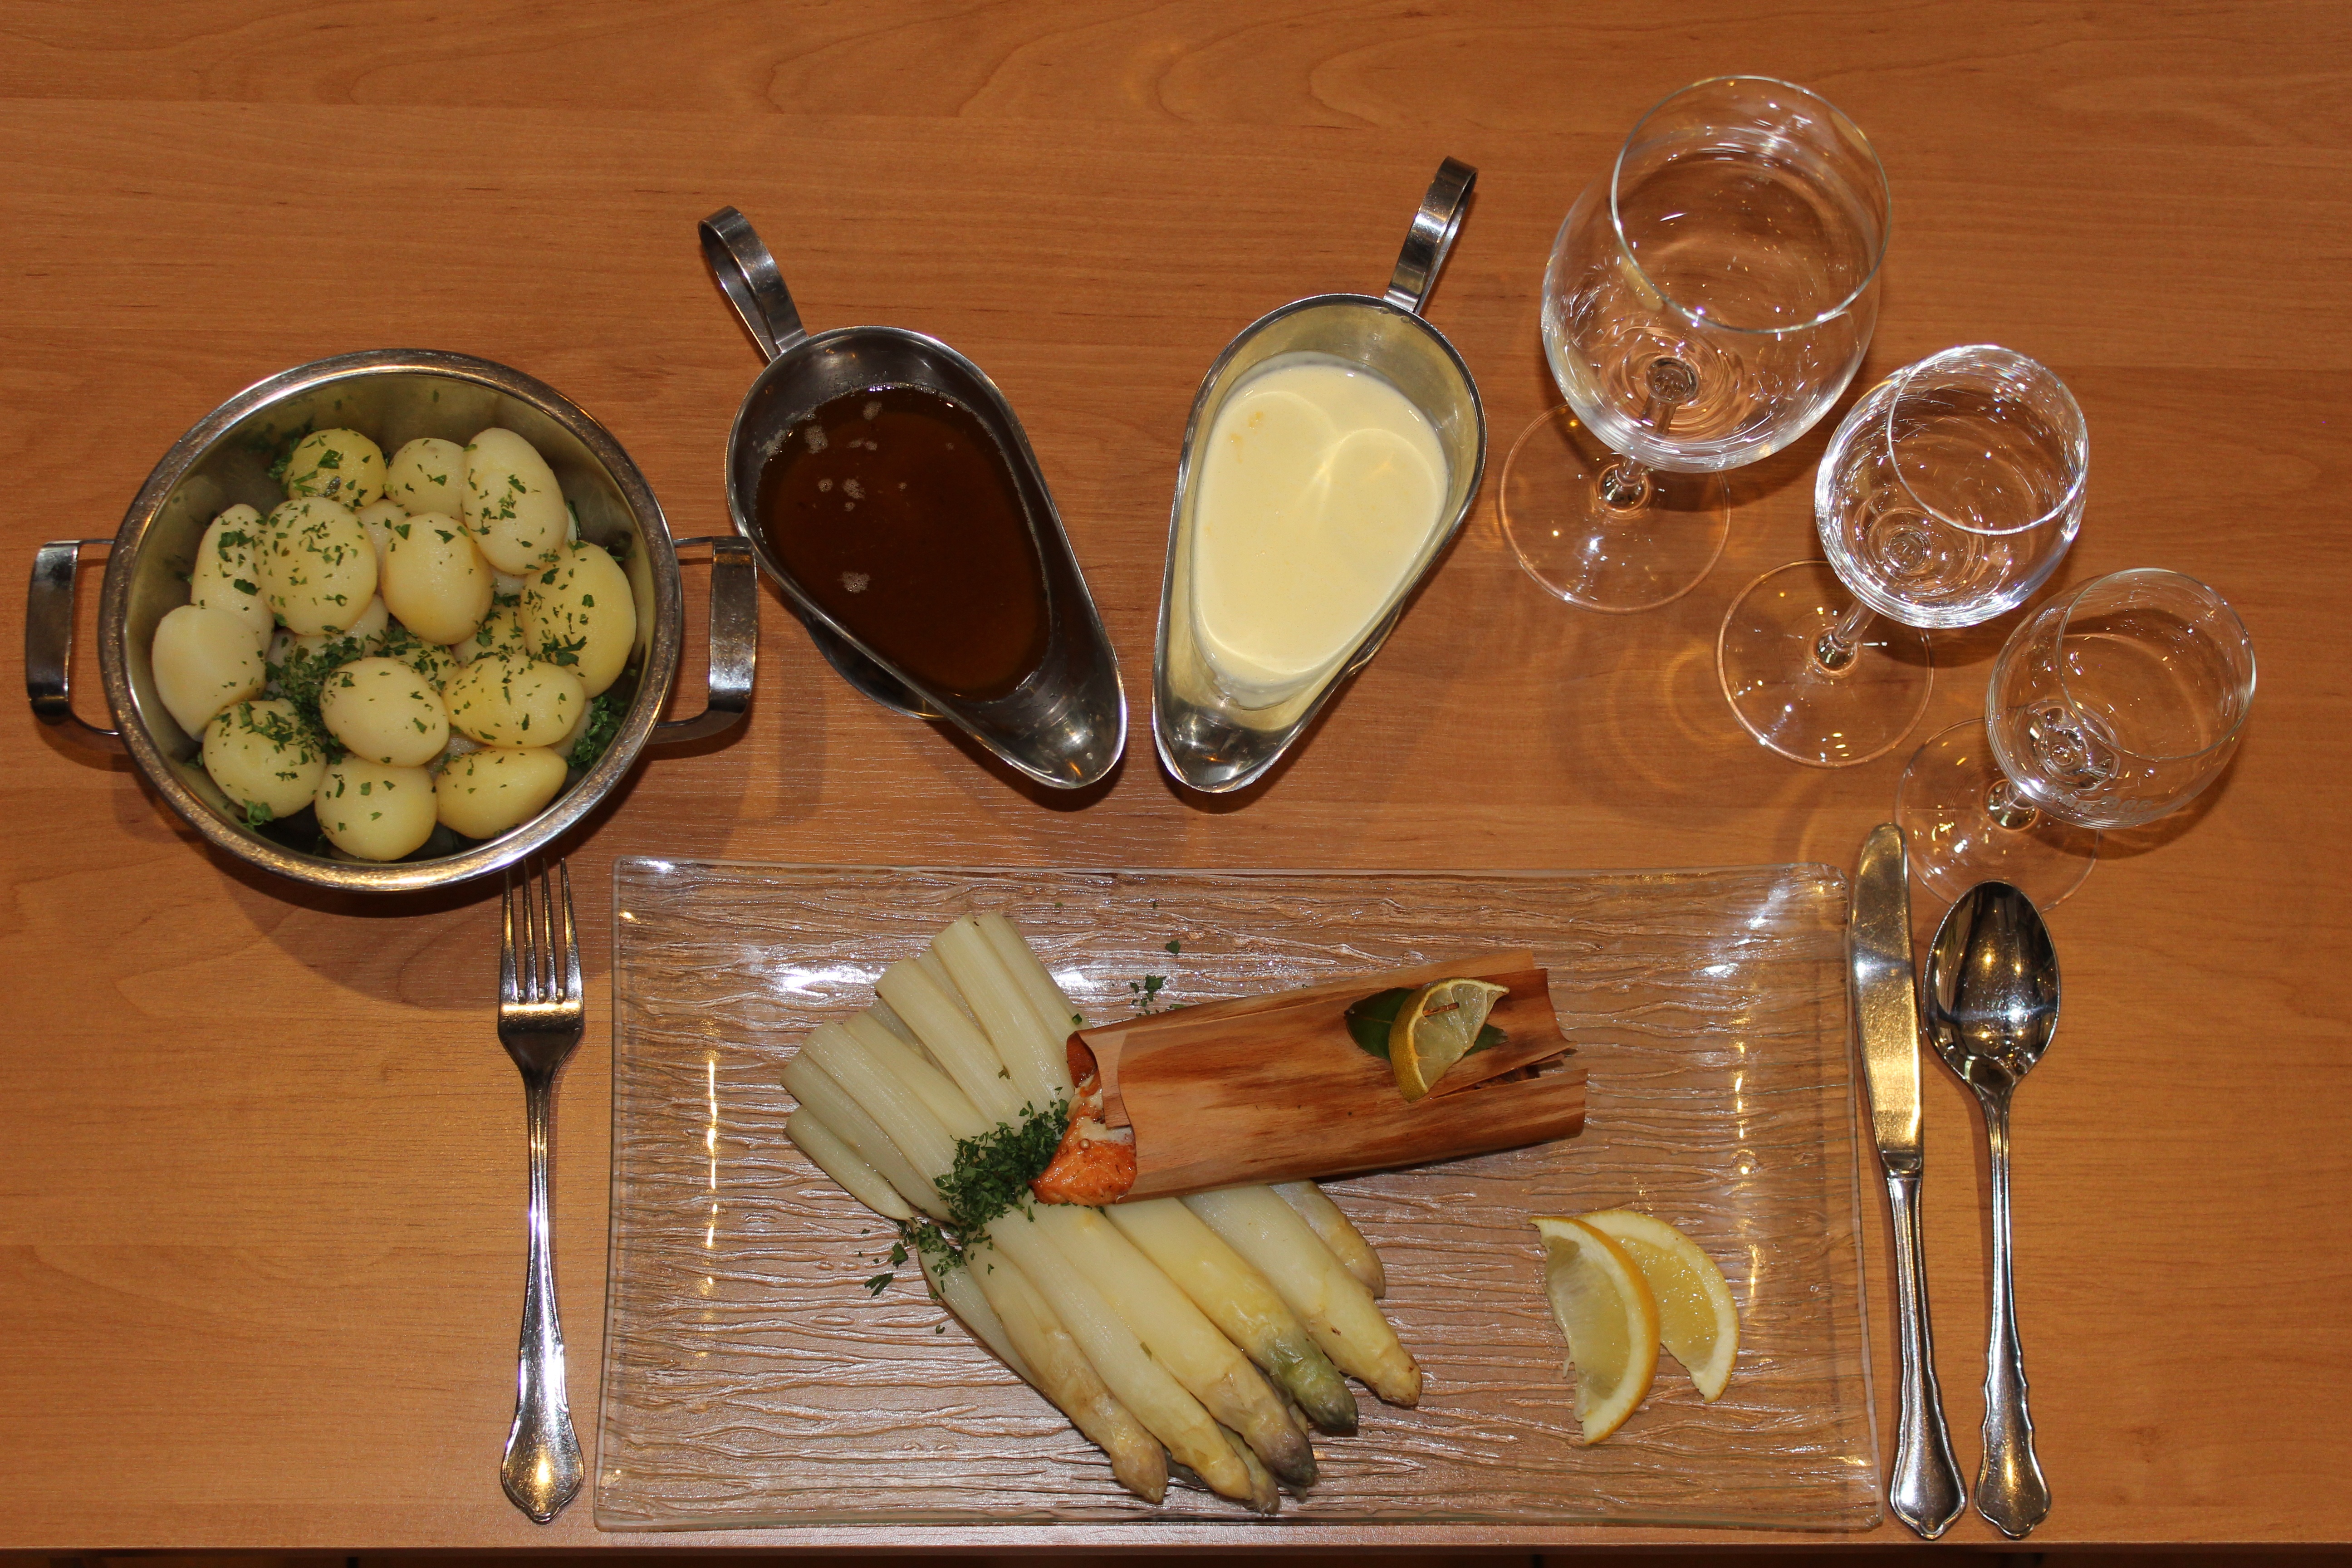
meal, food, produce, baking, butter, salmon, asparagus, potatoes, hollandaise, gedeckter table, asparagus dish, book span salmon